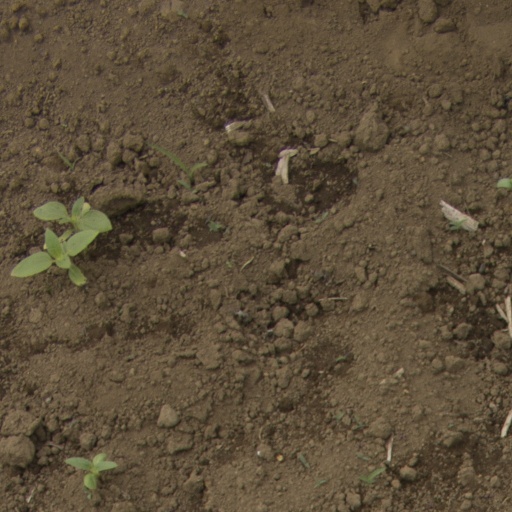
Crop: Jerusalem artichoke